Music of Sudan

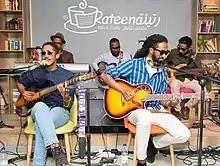
Aswat Al Madina at Rateena Café, Khartoum, 2021

The popular singer Abu Araki al-Bakheit was banned from performing his political songs, but eventually managed to continue performing in defiance of the authorities and had a comeback in 2019 during the Sudanese revolution. Others, like the southern Sudanese singer Yousif Fataki had all their tapes erased by Radio Omdurman. Other performers that continued to be popular during this time include Abdel Karim al Kabli or Mahmoud Abdulaziz, both with a notably long and diverse history of performance and recordings, as well as Mohammed al Amin and Mohammed Wardi. Occasionally accompanying Wardi and poetry recitals, blind oud player Awad Ahmoudi has been known for his distinct style of playing the oud in his typical style and pentatonic scales.